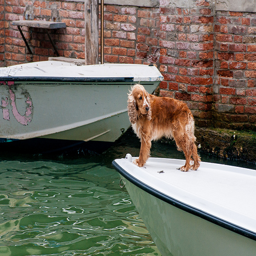
a small dog is standing on the edge of a boat
A dog is standing on a boat and looking back
A brown dog standing on top of a white boat.
A dog sits at the bow of a small boat in a canal.
A dog that is standing on a boat.